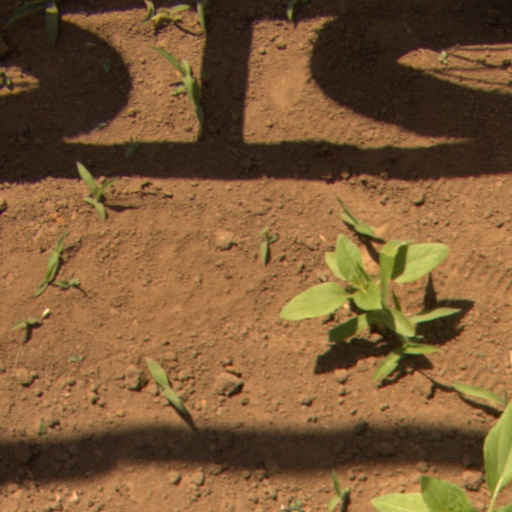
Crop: Jerusalem artichoke